Cascade Peak

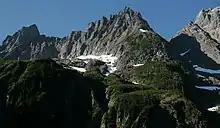
Cascade Peak from Cascade Pass trail

The history of the formation of the Cascade Mountains dates back millions of years ago to the late Eocene Epoch. With the North American Plate overriding the Pacific Plate, episodes of volcanic igneous activity persisted. In addition, small fragments of the oceanic and continental lithosphere called terranes created the North Cascades about 50 million years ago.